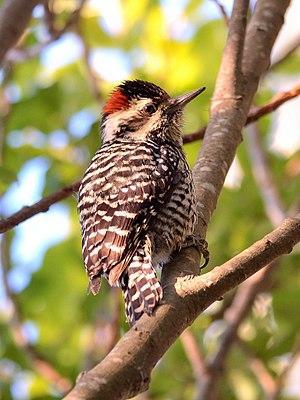
Le parc national Perito Moreno, ou parc national Francisco P. Moreno, est un parc national situé dans la province de Santa Cruz en Patagonie en Argentine.
La province de Neuquén est une province d'Argentine, qui se trouve à l'extrémité nord-ouest de la Patagonie argentine. Avec une superficie de 94 378 km², elle est la plus petite province des régions australes du pays. Sa géographie s'abîme sur l'imposante Cordillère des Andes.
Le parc national Nahuel Huapi est un parc national situé en Patagonie en Argentine. Il s'étend sur 717 261 hectares répartis entre les provinces de Neuquén et de Río Negro.